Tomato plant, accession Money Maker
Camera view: tilt-top (135 deg); turntable rotation: 180 degrees
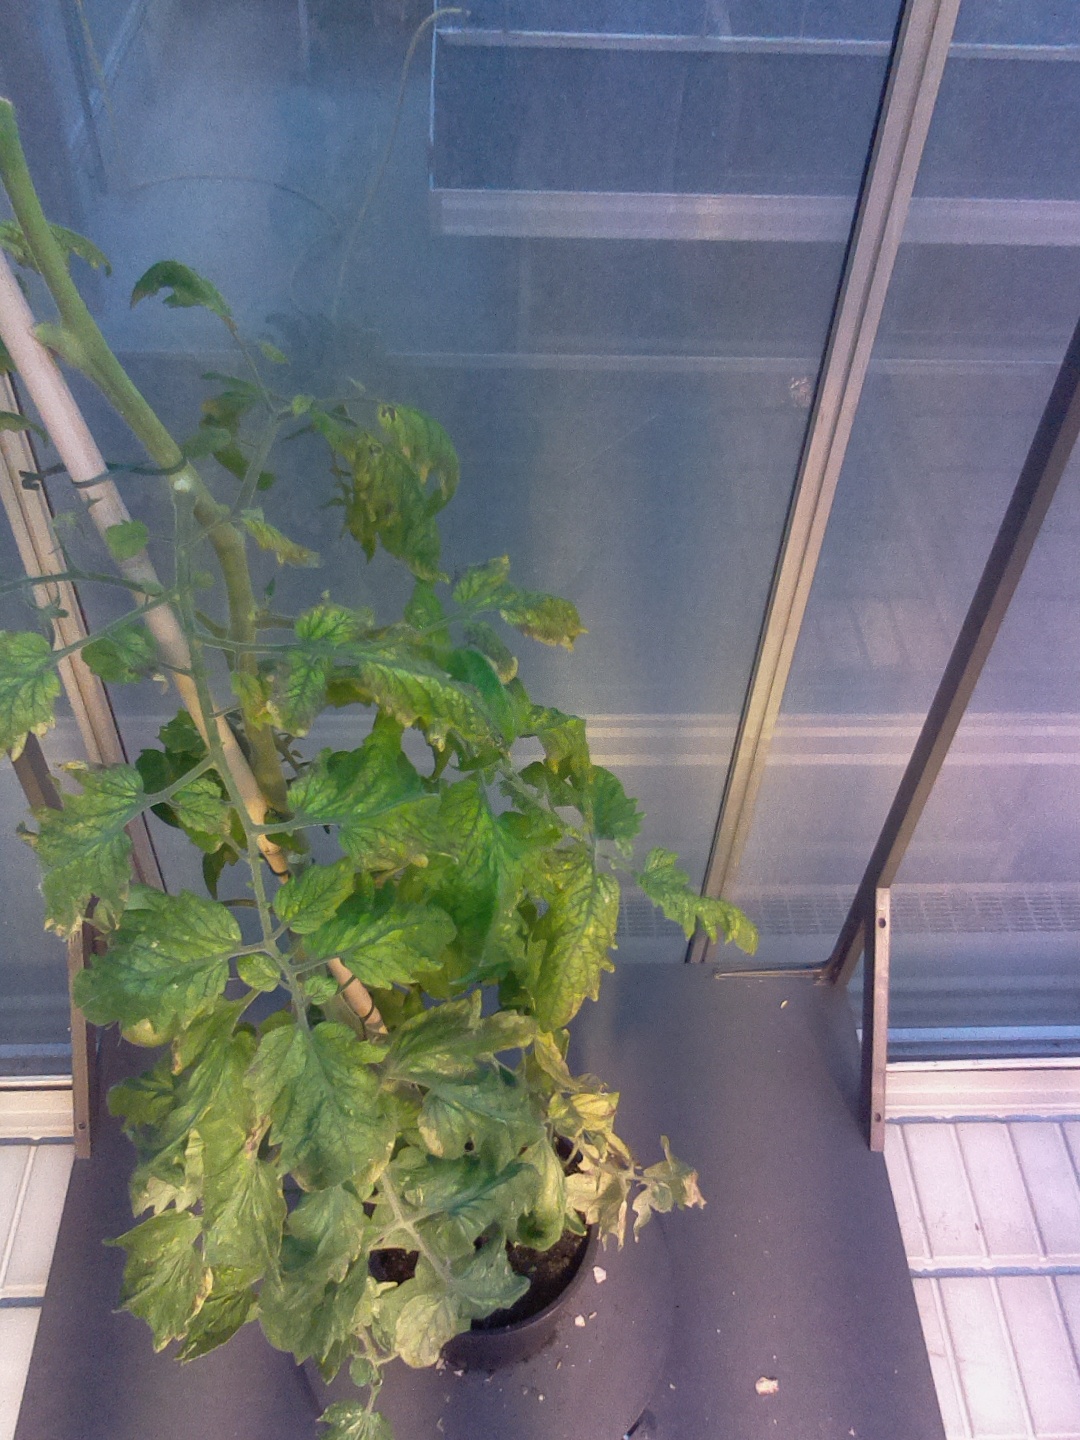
BBCH growth stage 80: fruits start showing typical ripe color (orange -> red)